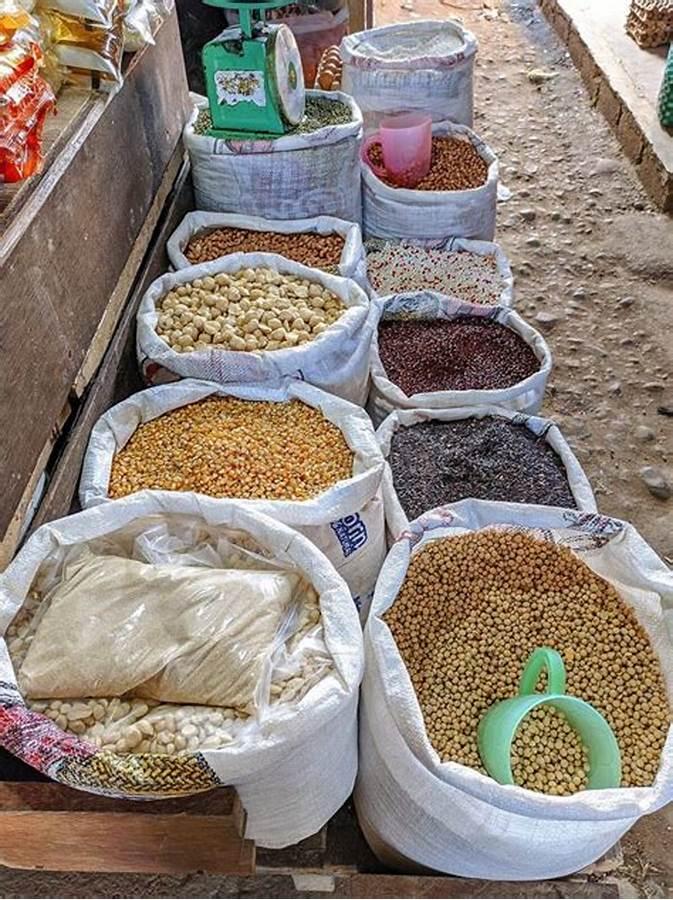
Bidhaa za chakula kama maharage mekundu na meupe, dengu, choroko na mahindi, zilizohifadhiwa kwenye mifuko mikubwa ya plastiki na kupangwa kwenye rafu ya mbao. Bidhaa hizi ni nafaka na kunde zinatumika sana katika lishe ya kila siku zikiwa na umuhimu mkubwa katika usalama wa chakula na afya ya jamii. mpangilio huu unaonyesha mazingira ya uhifadhi na uuzaji wa vya msingi vinavyoweza kuwa sehemu ya mnyororo wa usambazaji wa chakula katika masoko ya rejareja.